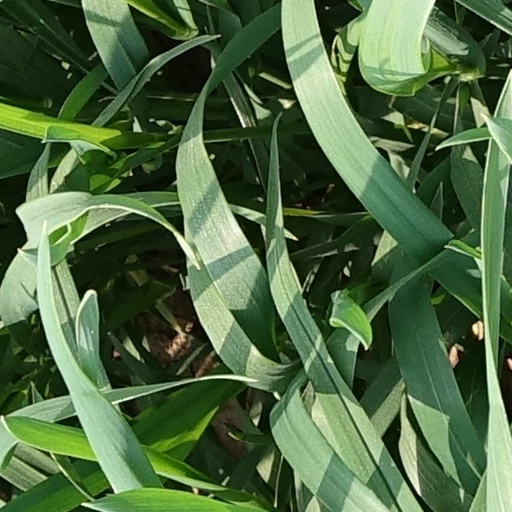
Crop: wheat